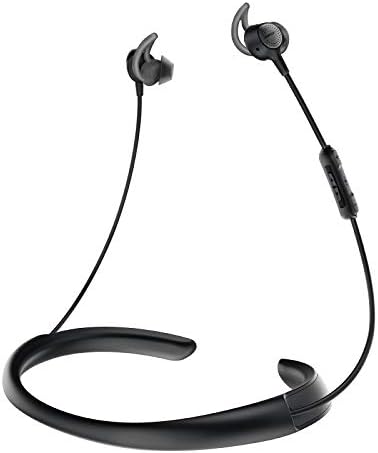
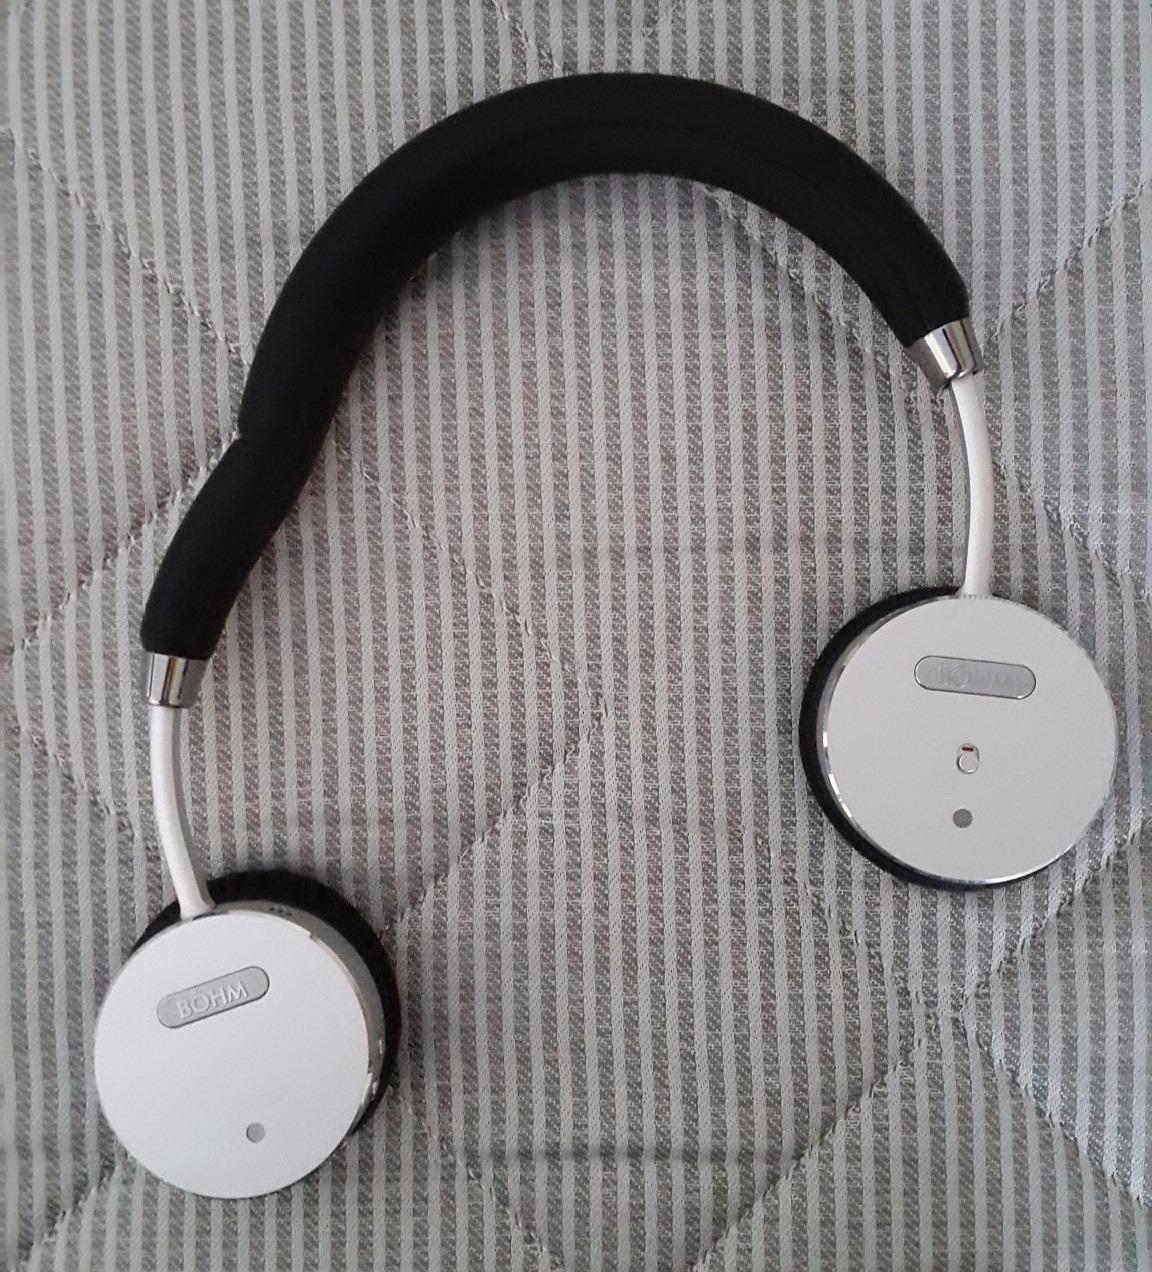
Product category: headphones
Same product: no